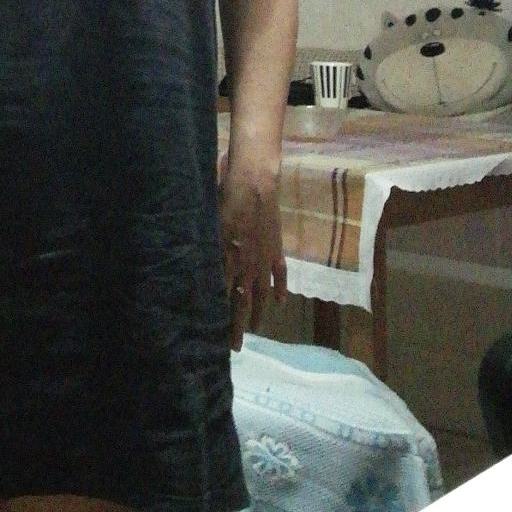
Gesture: no_gesture